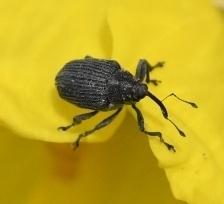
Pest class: Cabbage_seedpod_weevil